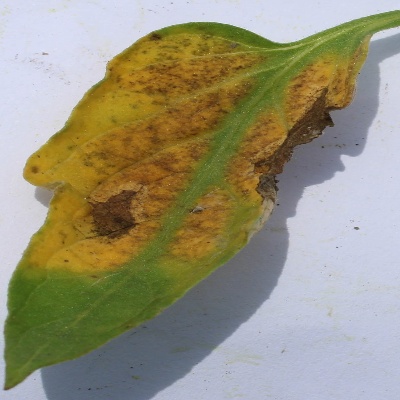
Crop: Tomato
Condition: leaf blight